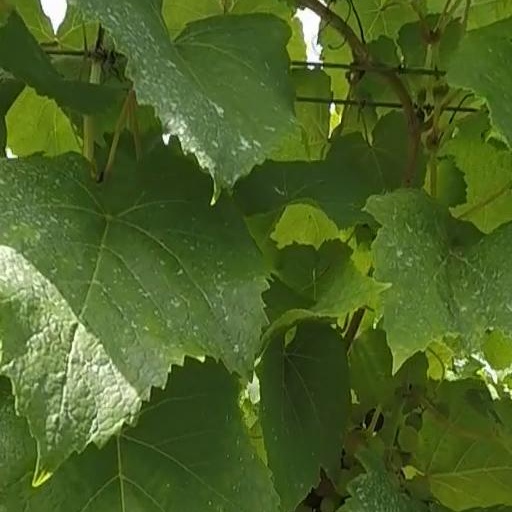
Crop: grape